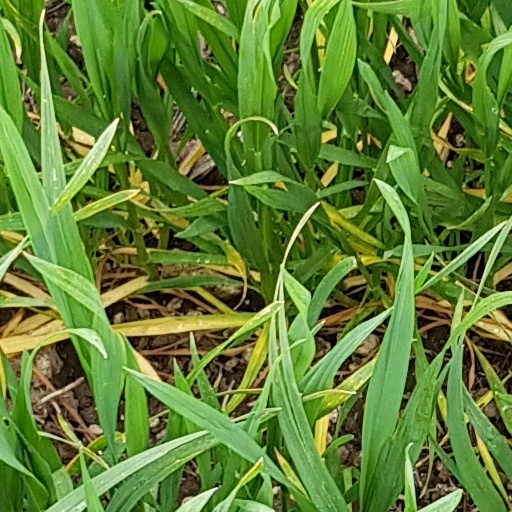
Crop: wheat